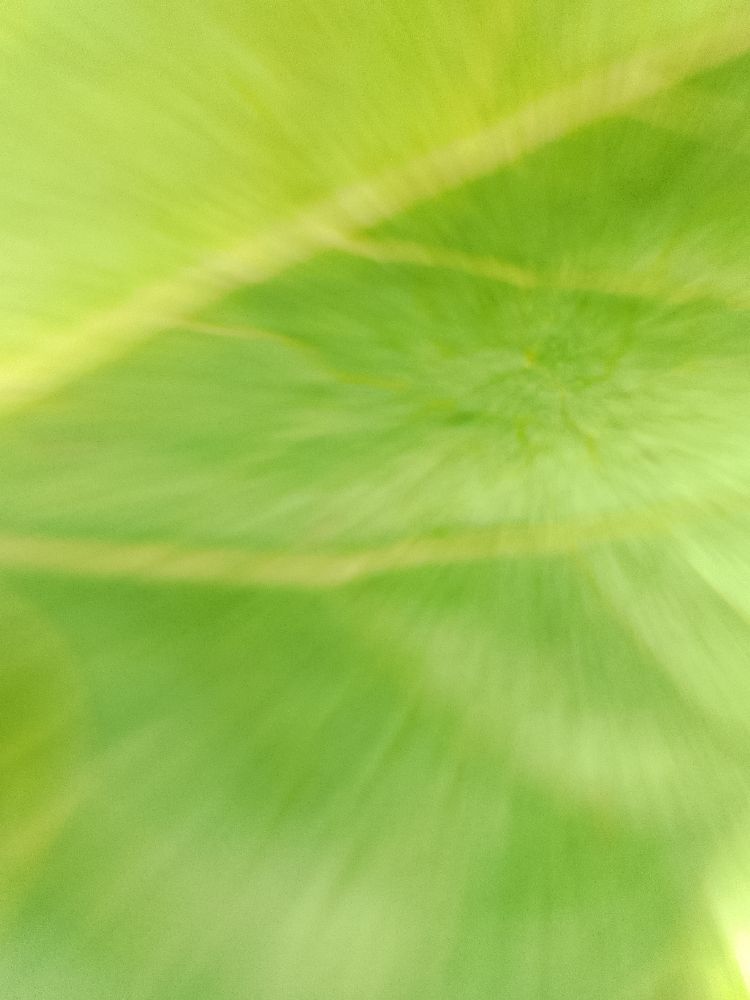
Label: healthy